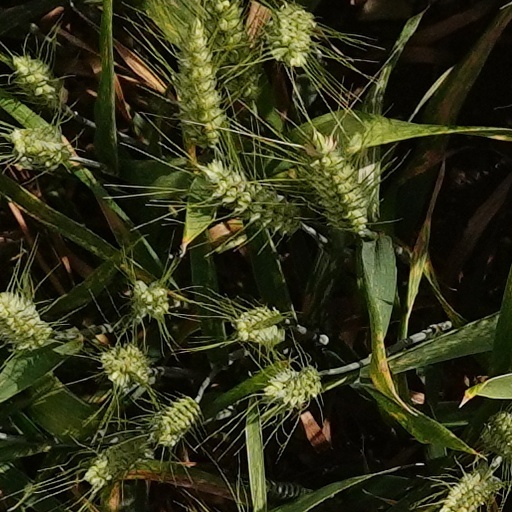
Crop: wheat